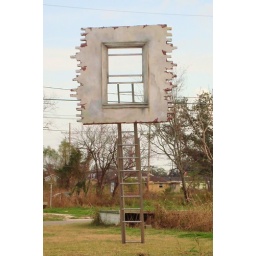
window in the sky